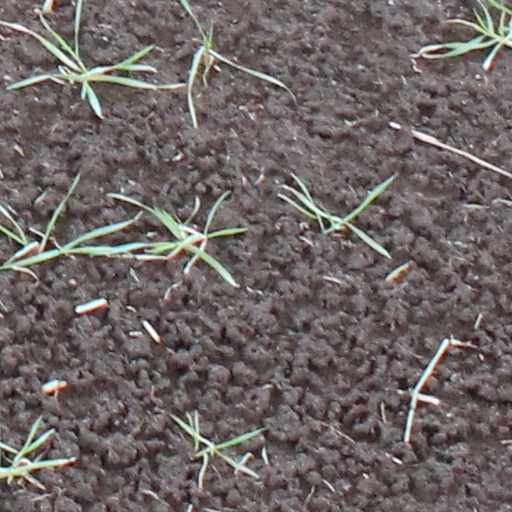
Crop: wheat